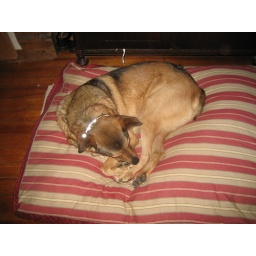
boys in bed